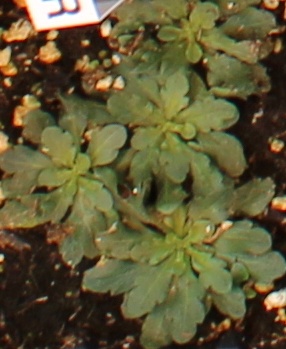
Label: Horseweed